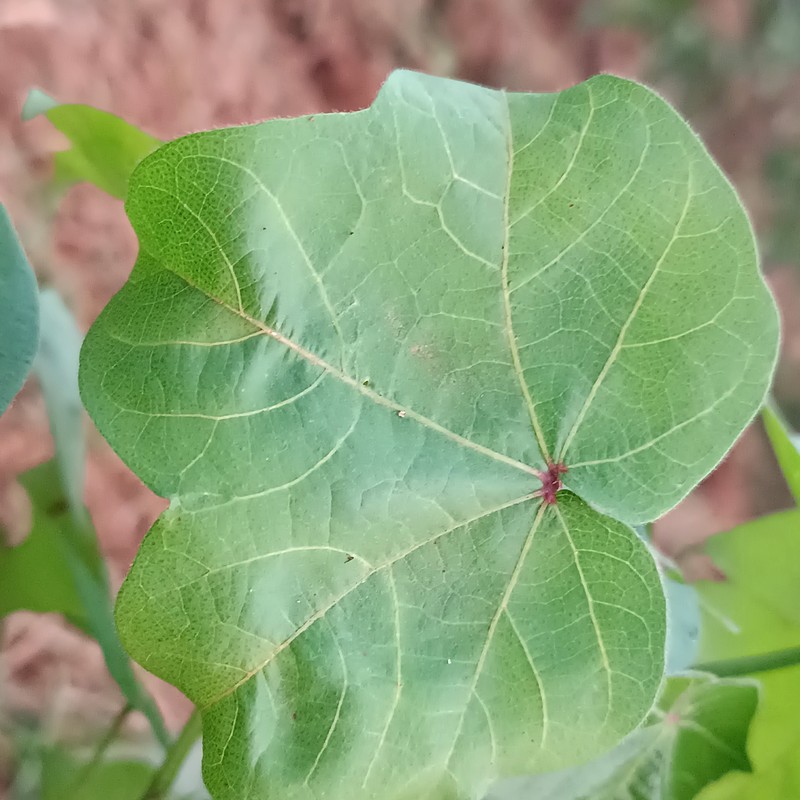
Label: Curl Virus